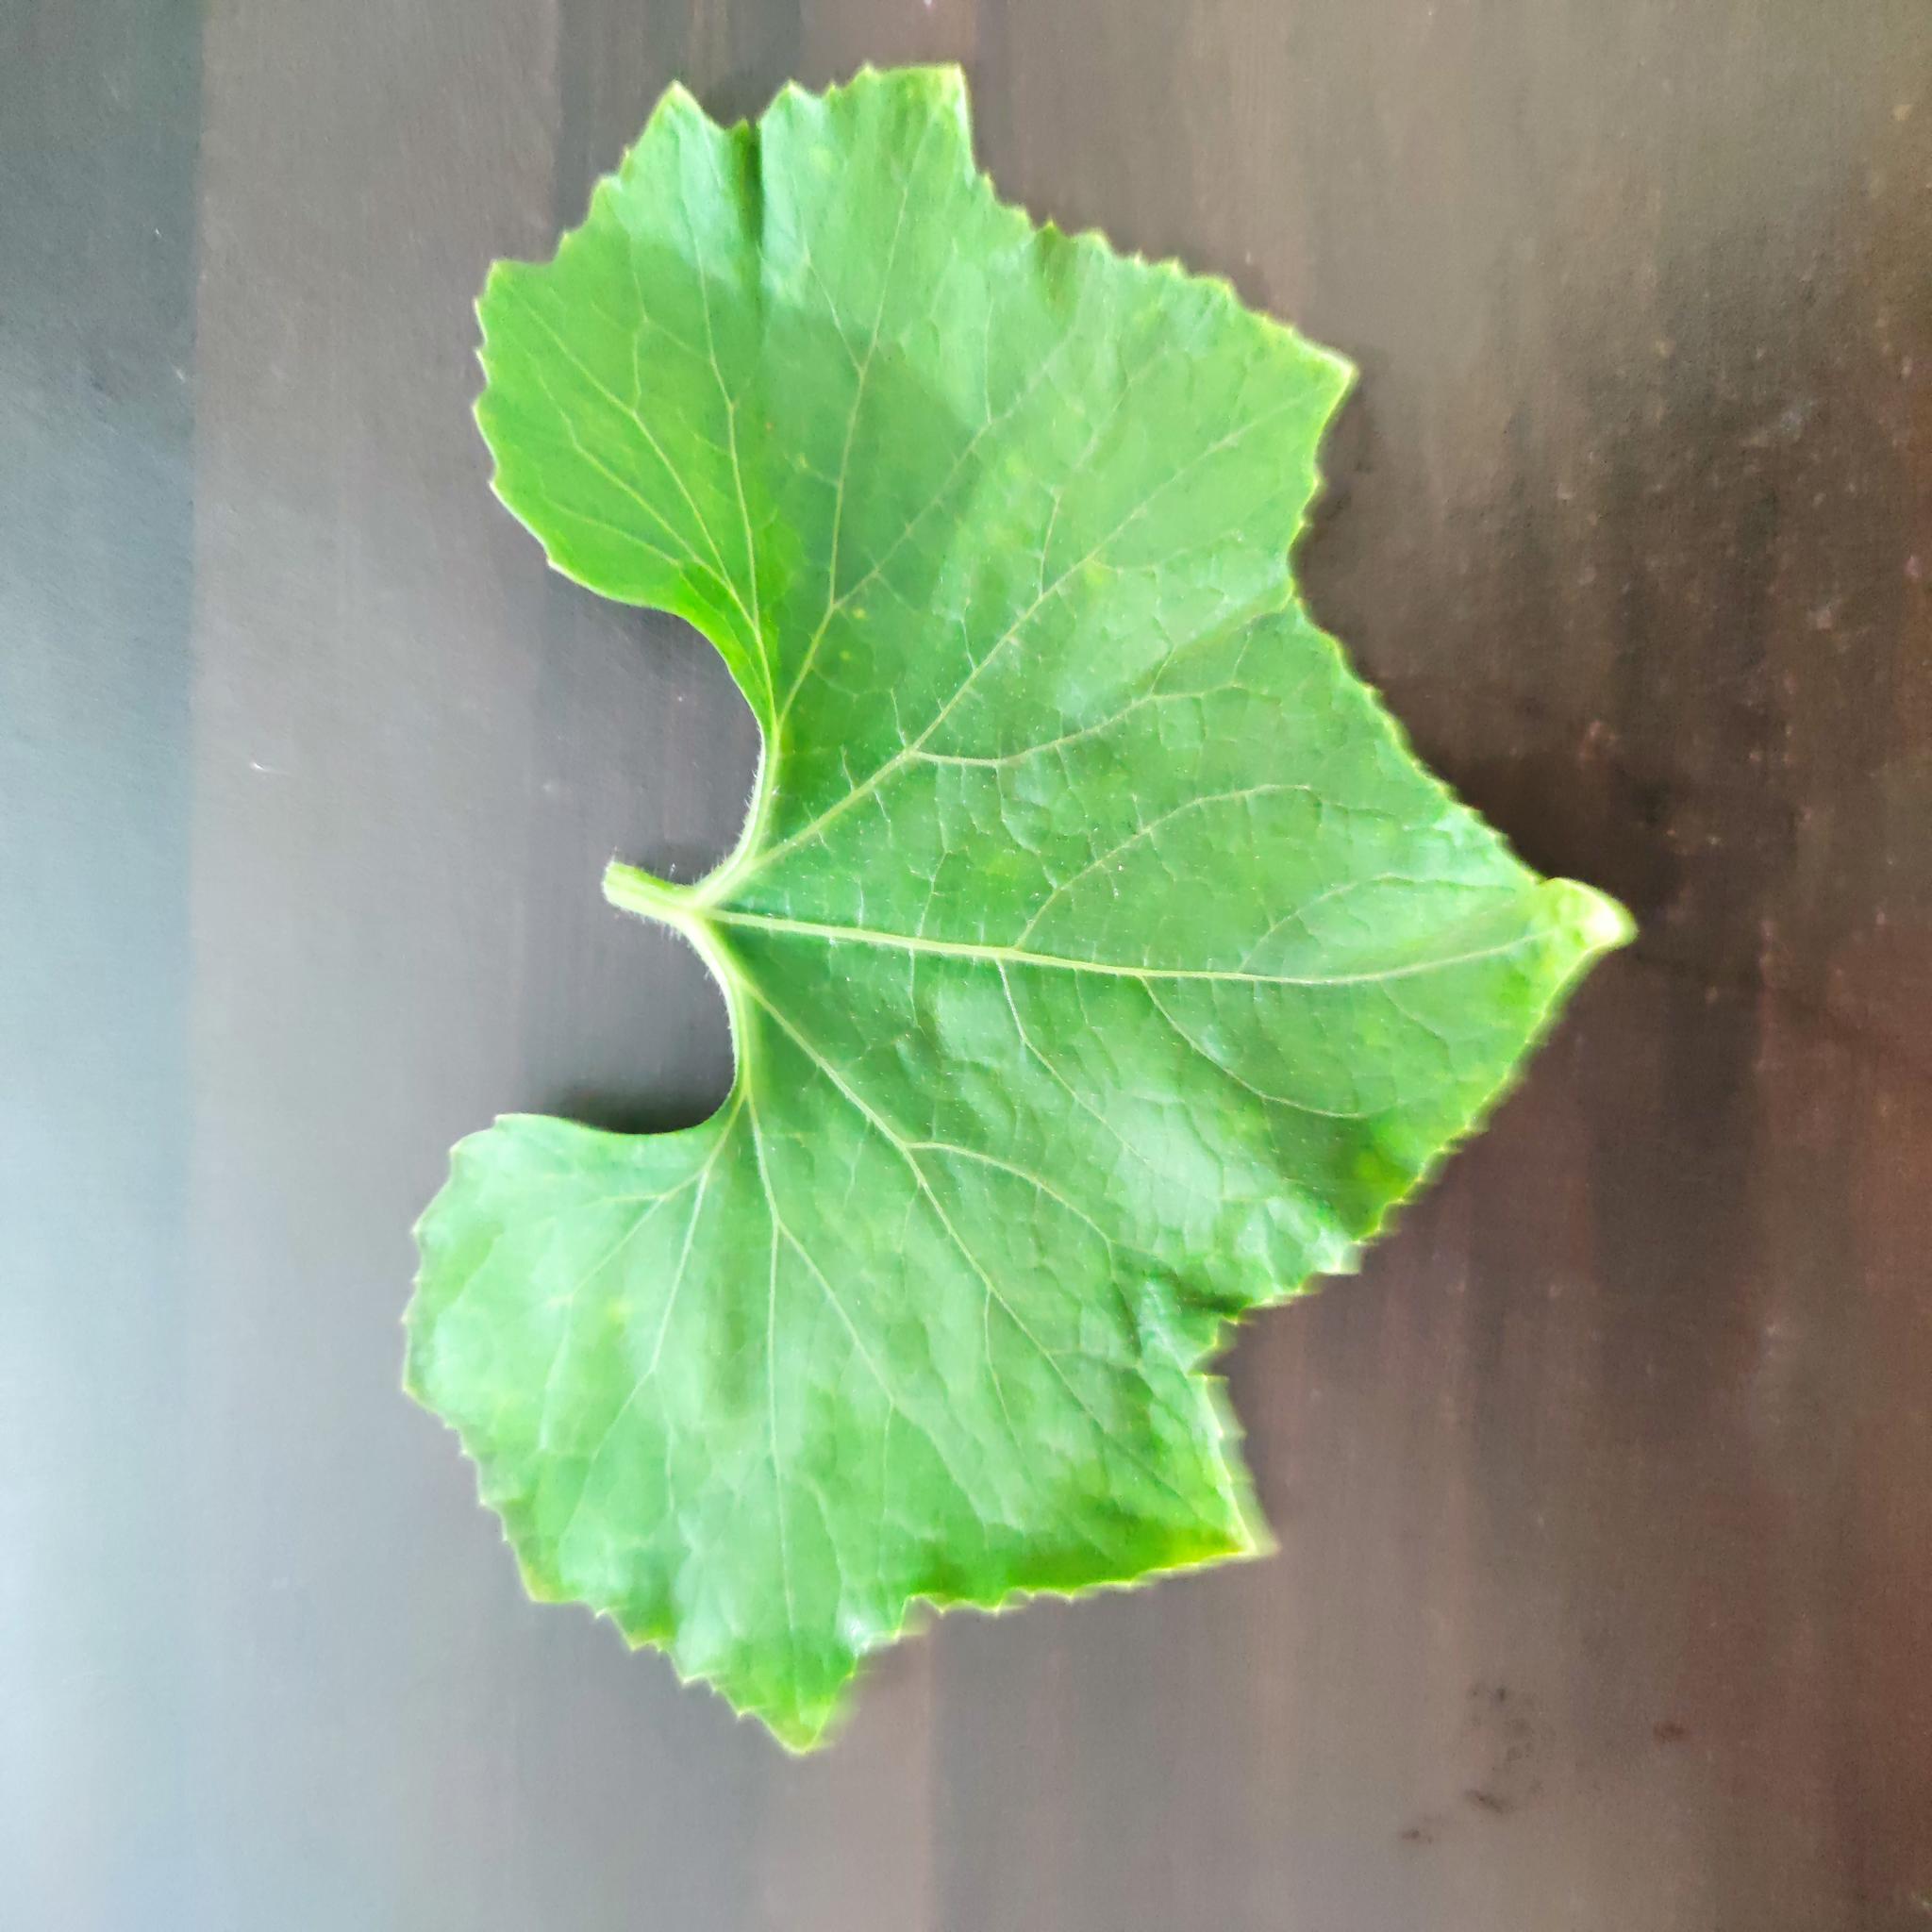
Label: Healthy